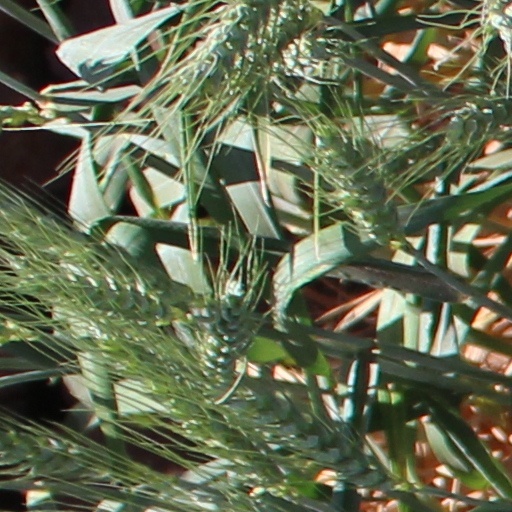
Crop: wheat